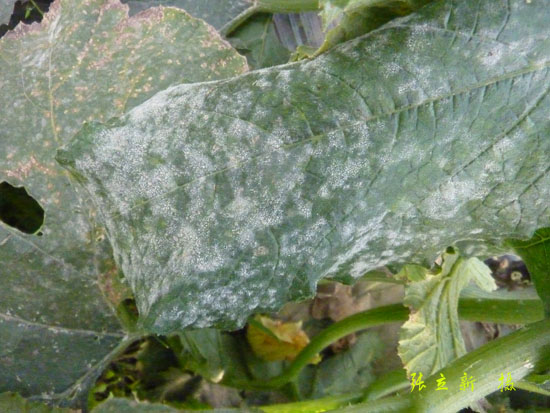
Plant: Squash
Disease: squash powdery mildew